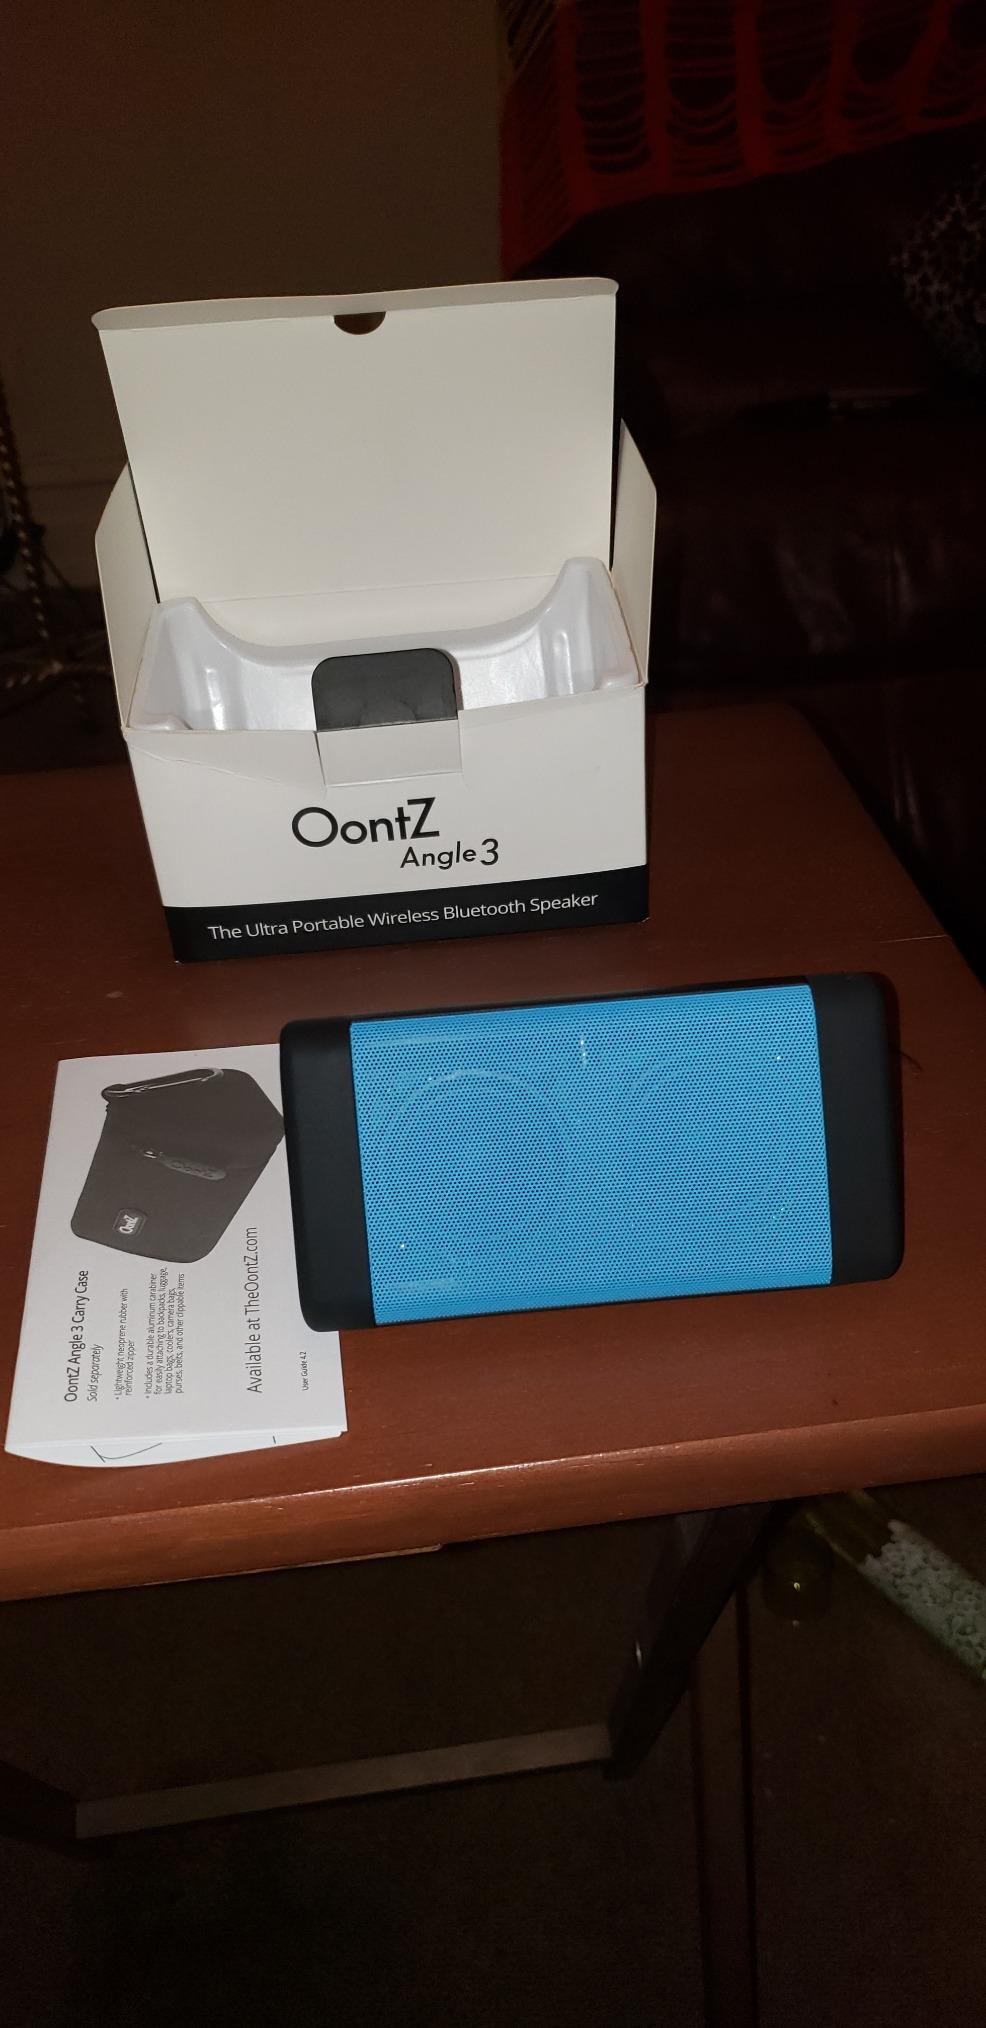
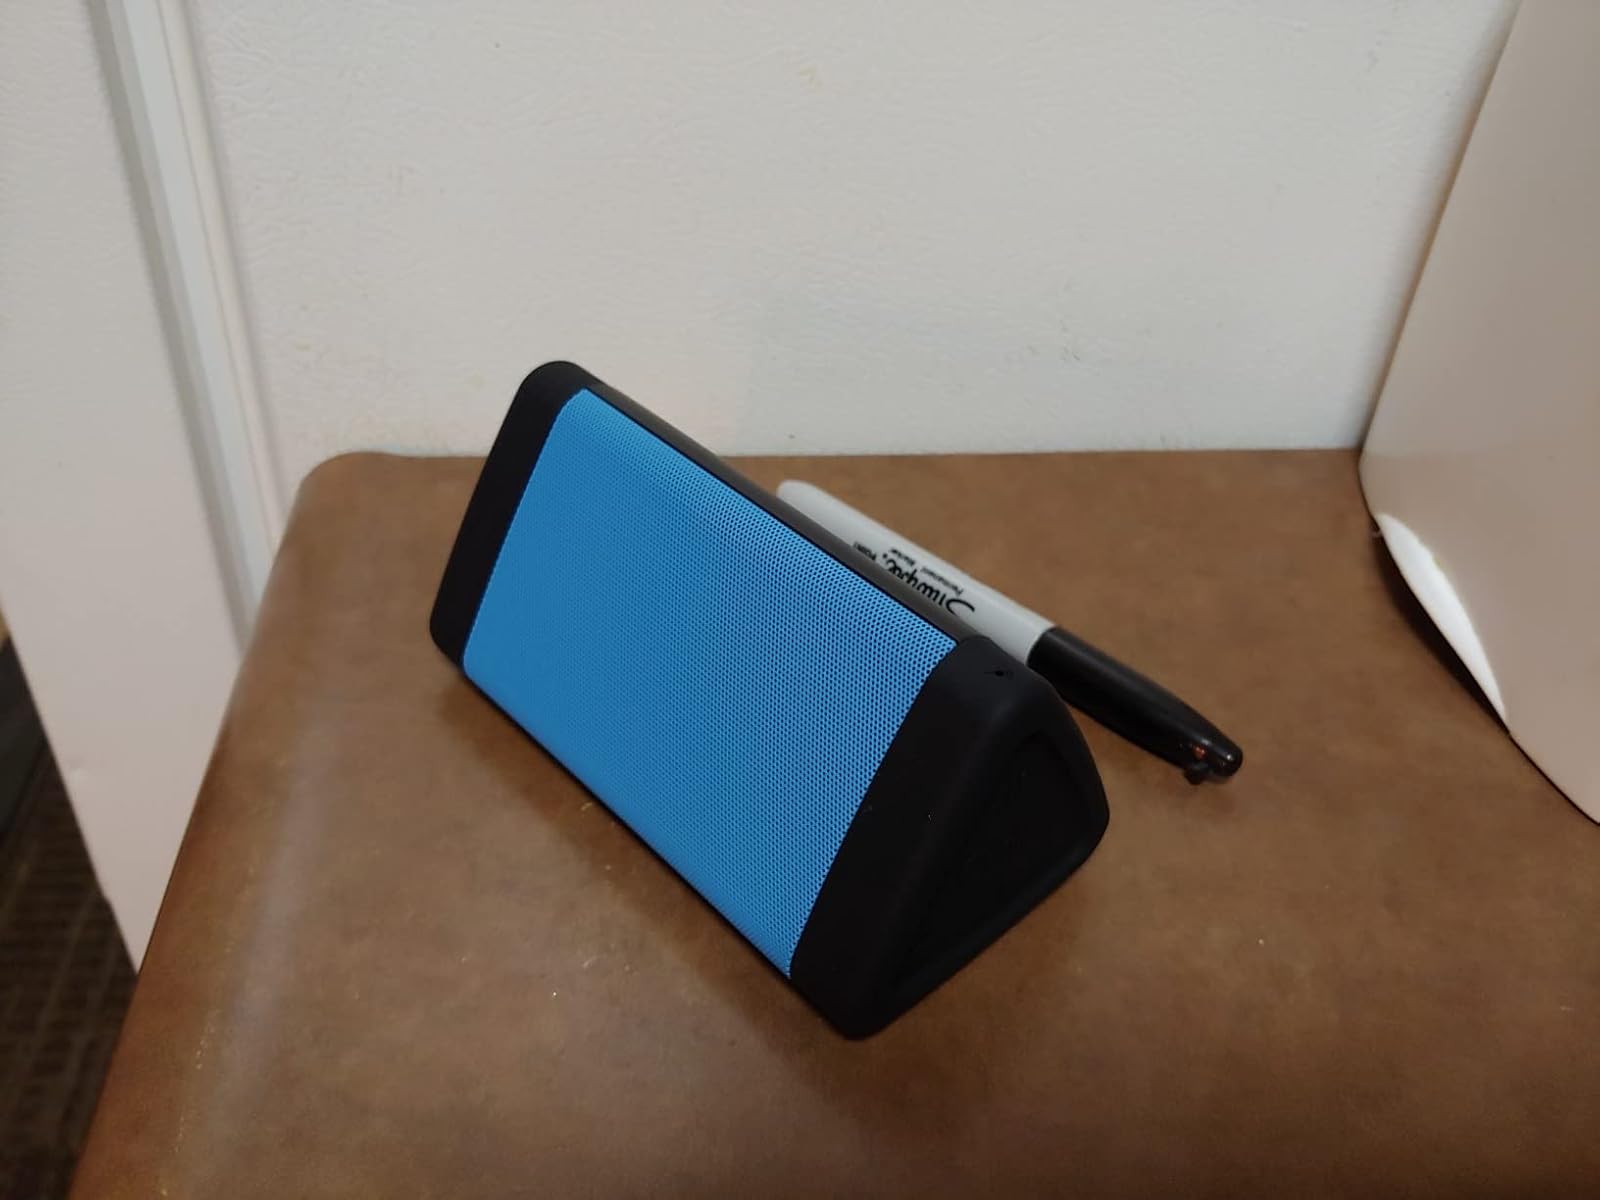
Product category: speaker
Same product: yes